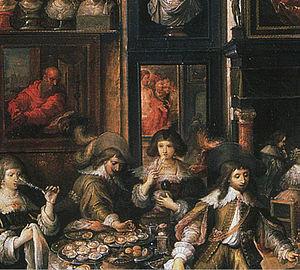
L'Incrédulité de saint Thomas est un triptyque peint par Pierre Paul Rubens entre 1613 et 1615. Il est conservé au musée royal des beaux-arts d'Anvers en Belgique.